L'Arlequin

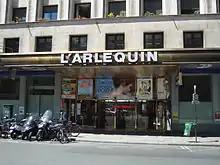
L'Arlequin

The Arlequin is a cinema in Paris, noted for its spacious modernist main theatre and its former role as a showcase of Soviet film.